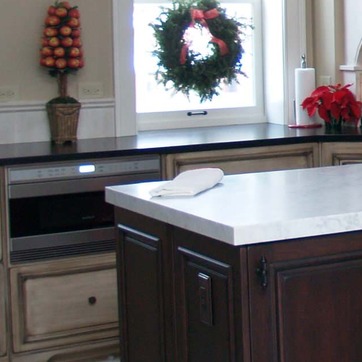
Material: fabric